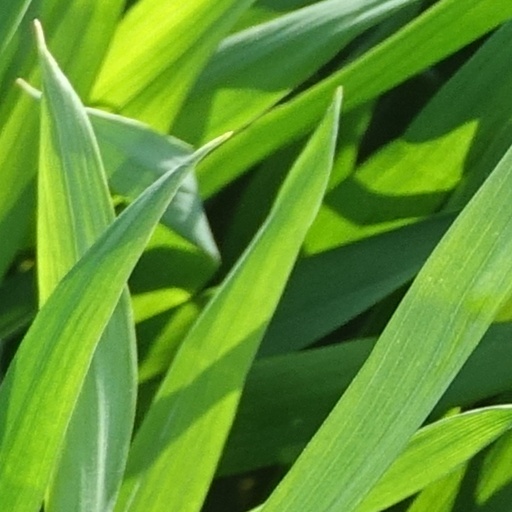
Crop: wheat